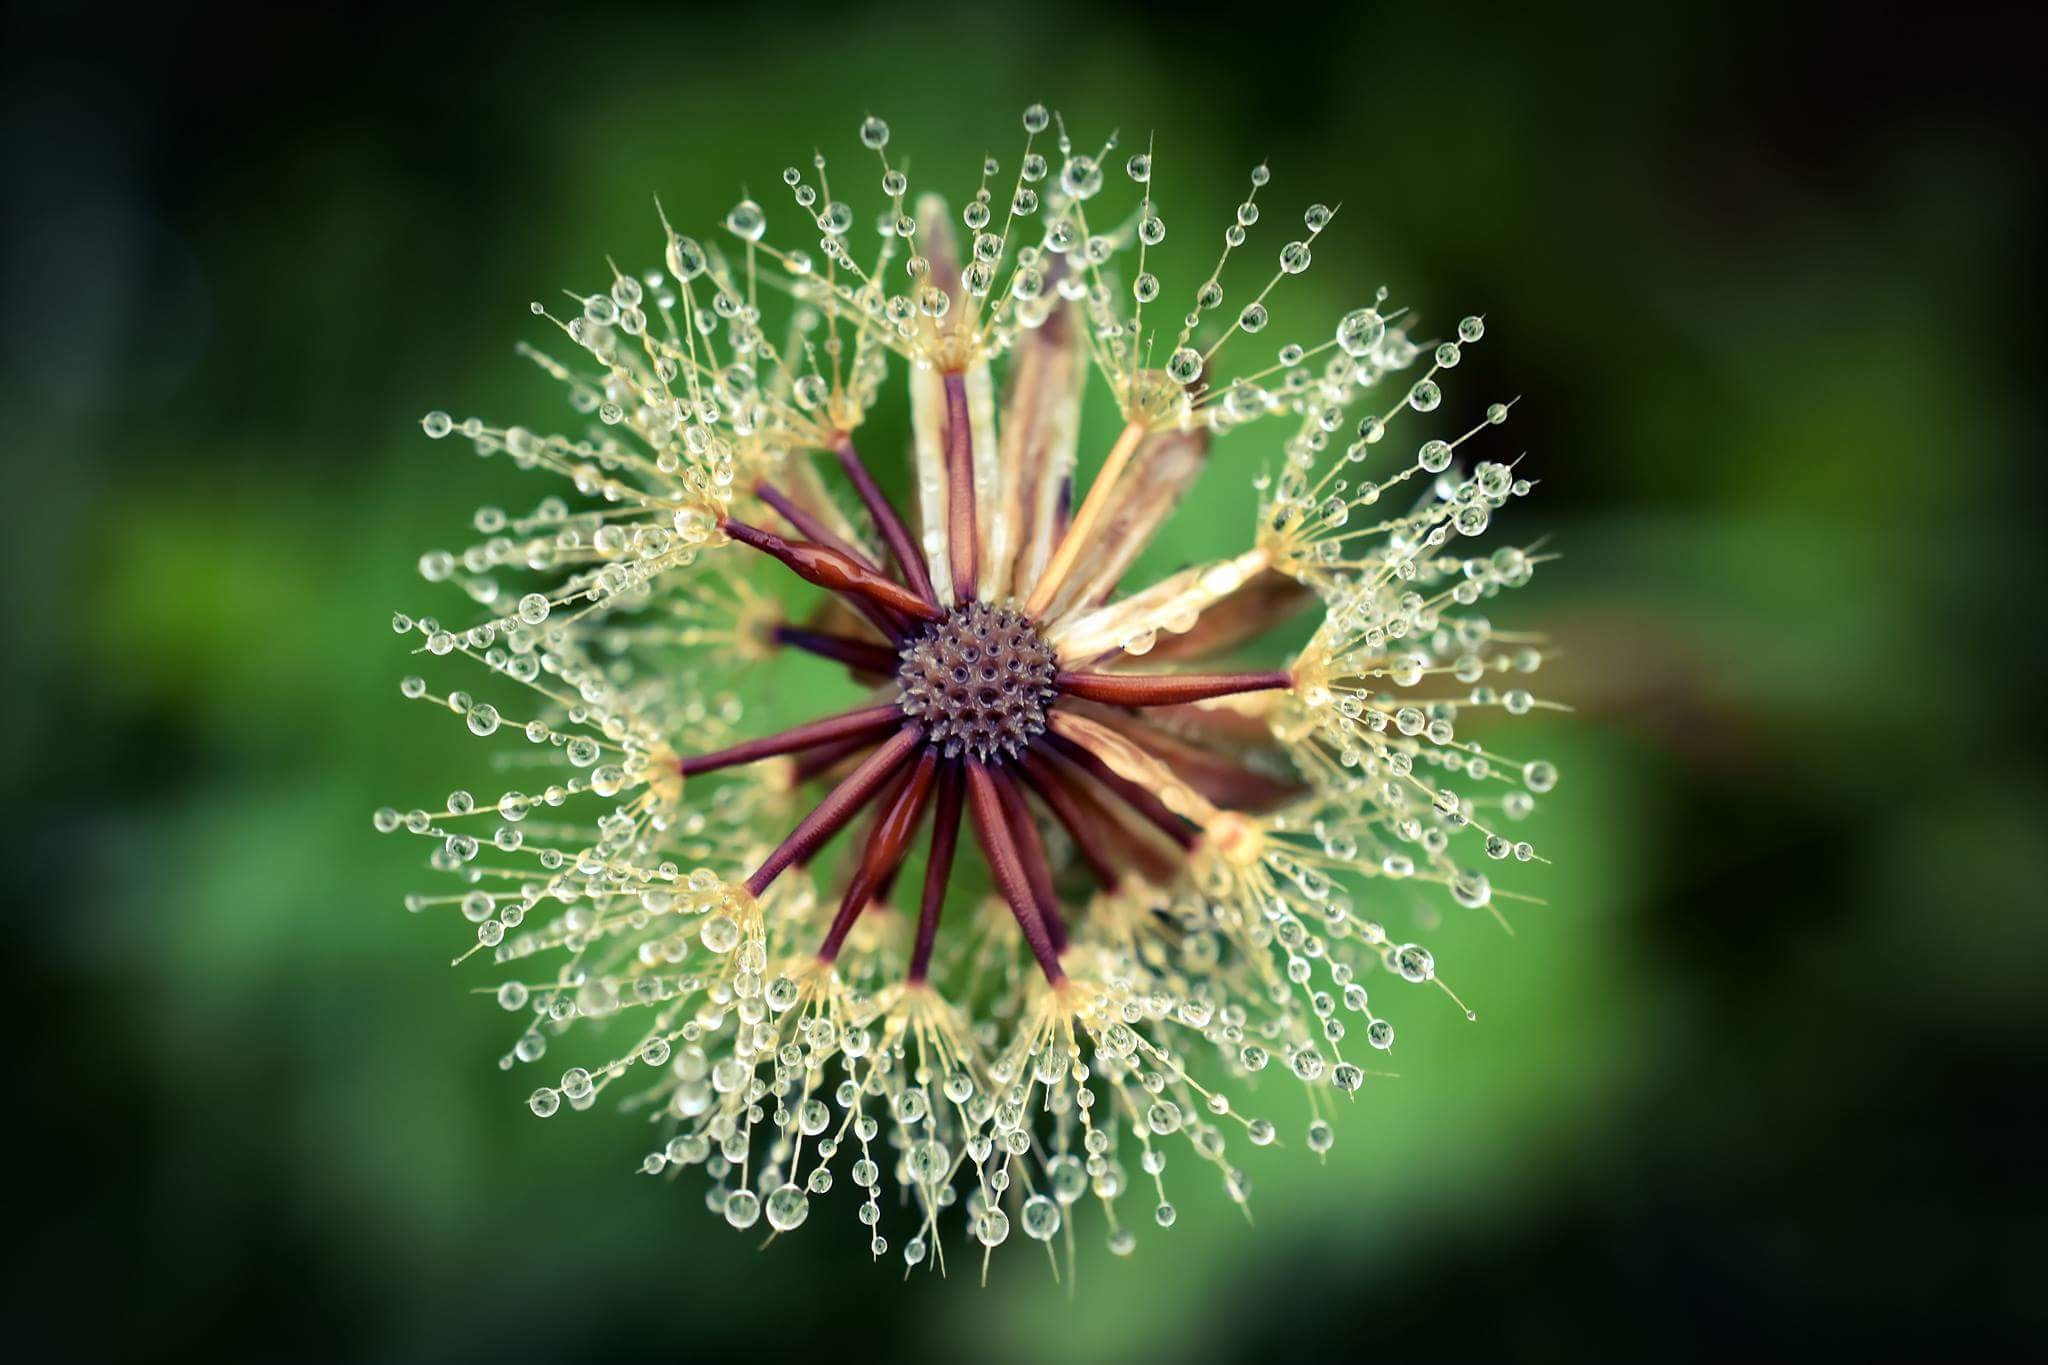
nature, branch, dew, plant, photography, dandelion, morning, flower, petal, green, botany, flora, wildflower, close up, macro photography, flowering plant, daisy family, land plant